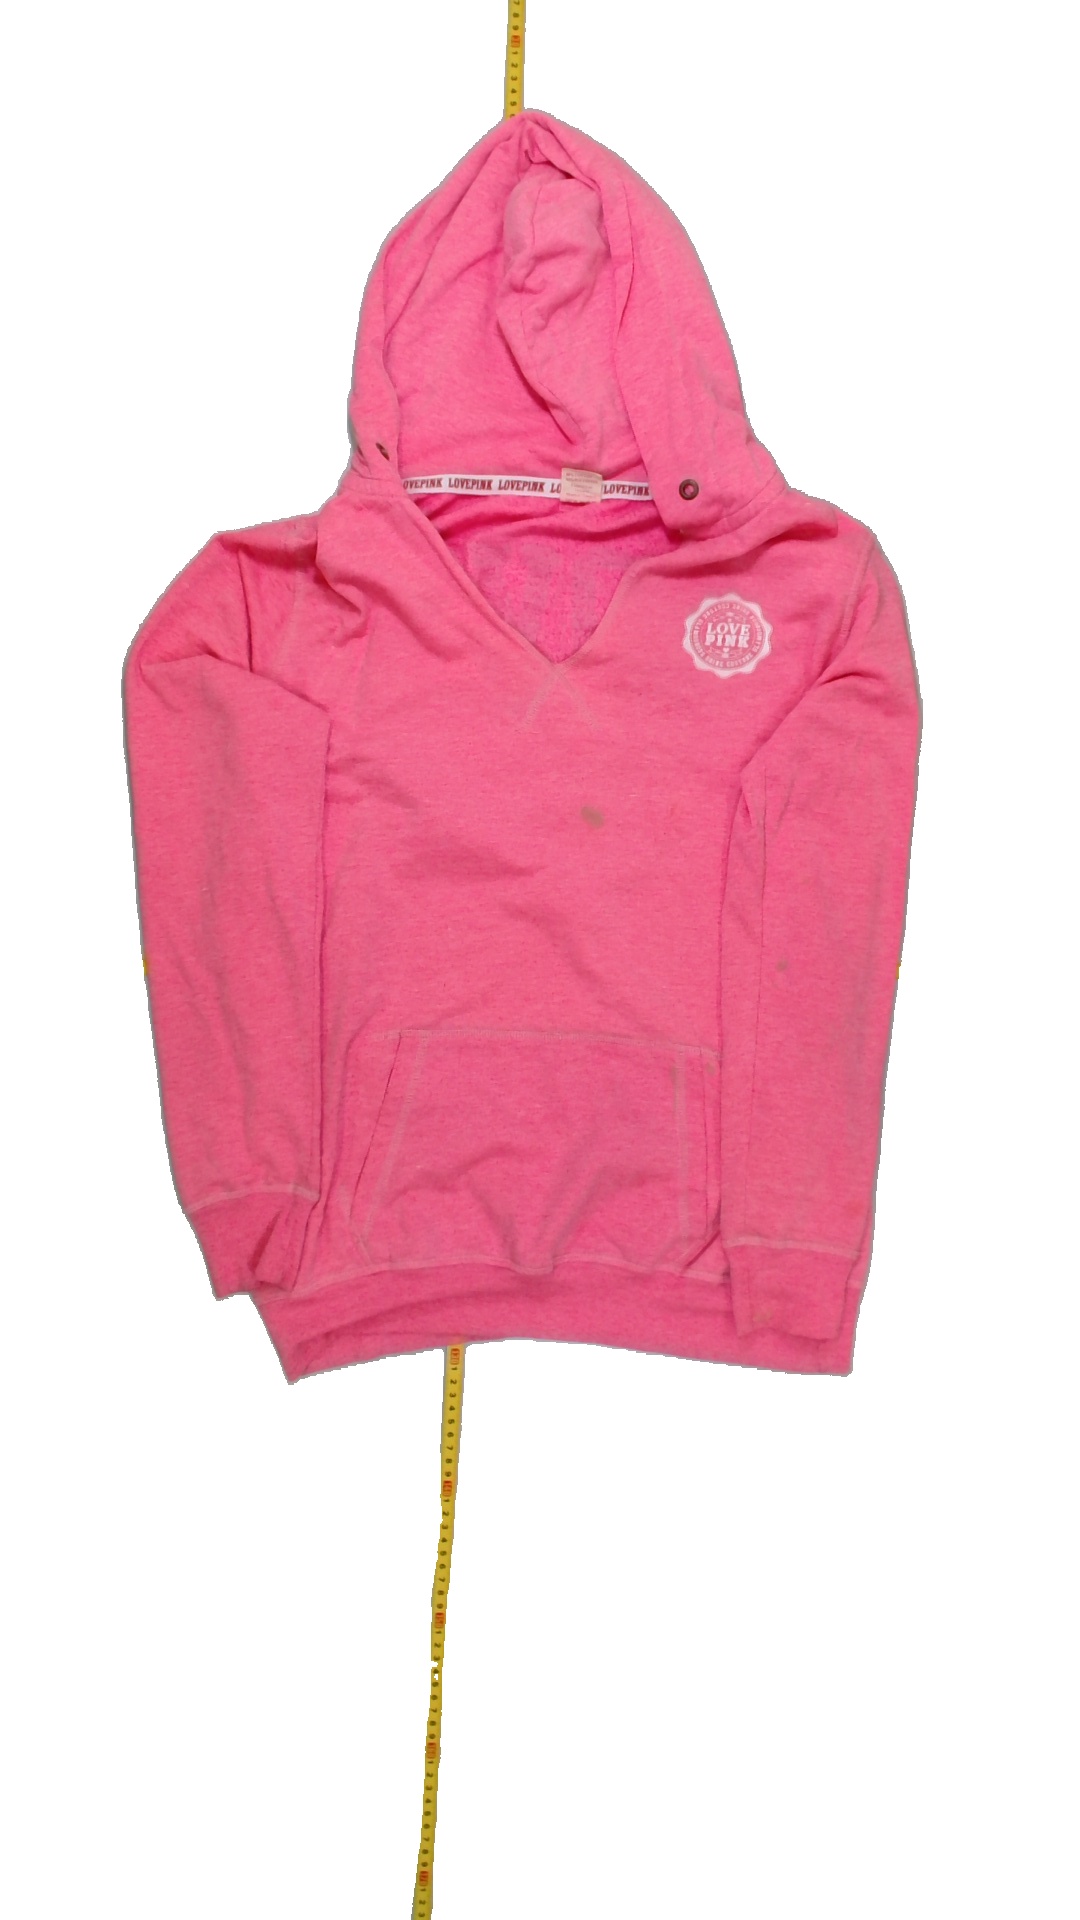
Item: Sweater (Ladies)
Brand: Not Applicable
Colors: Pink, Black
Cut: C-collar
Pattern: Logo print
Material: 53% poly 47% cotton
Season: All
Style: No trend
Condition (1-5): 4
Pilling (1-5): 1
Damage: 0
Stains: Yes
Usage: Export
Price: <50